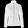
Label: Coat